Lego Ninjago

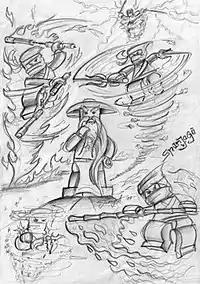
Tommy Andreasen's original 2009 concept drawing depicting the main characters

The origin of the "Ninjago" theme lies in the earlier Lego Ninja theme, which was released in 1998. This theme was based on feudal Japan and featured ninjas, fortresses, catapults and horses. It originated in the Lego Castle theme that had been in existence since 1978. In 2000, Lego "Ninja" was replaced by "Knights' Kingdom." These themes eventually resulted in the introduction of the "Ninjago" theme, which included some of the original concepts of the Ninja theme, such as the dragons and fortresses, but also introduced modern day elements.